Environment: real
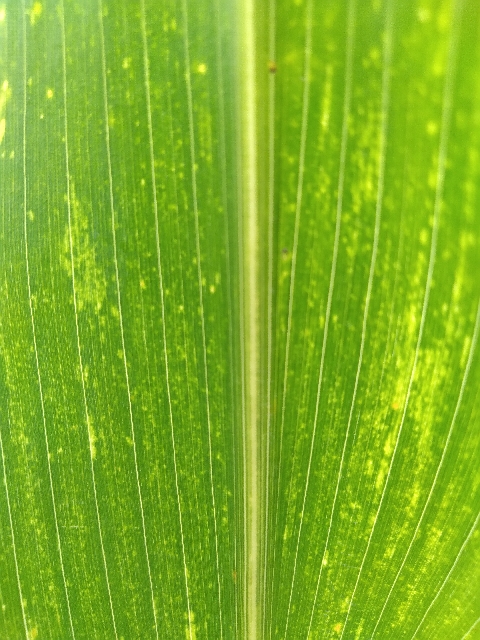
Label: lethal_necrosis